Hurricane Belle

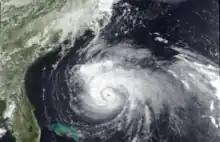
Belle near peak intensity on August 8

Hurricane Belle was a strong tropical cyclone that caused moderate damage across the East Coast of the United States in August 1976. In late July, a tropical wave emerged off the west coast of Africa. Traversing the Atlantic Ocean for more than a week, the system eventually consolidated into a tropical depression near the Bahamas on August 6. Remaining nearly stationary for a day, the depression strengthened into a tropical storm on August 7 and a hurricane later that day as it acquired a northwest motion. Formation of an eye accompanied quick intensification and Belle reached its peak the following day with winds of . The hurricane subsequently turned north and accelerated, skirting the Outer Banks of North Carolina. Early on August 10, Belle made landfall on Long Island, New York, as a minimal hurricane crossing Long Island Sound and hitting the central coast of Connecticut as a strong tropical storm. Thereafter, Belle transitioned into an extratropical cyclone over New England before moving over Atlantic Canada. The system turned east while over the North Atlantic and ultimately dissipated on August 15 to the south of Iceland.